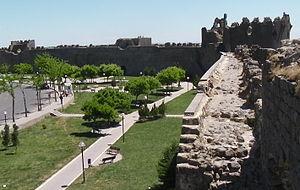
Cet article recense les sites inscrits au patrimoine mondial en Turquie.